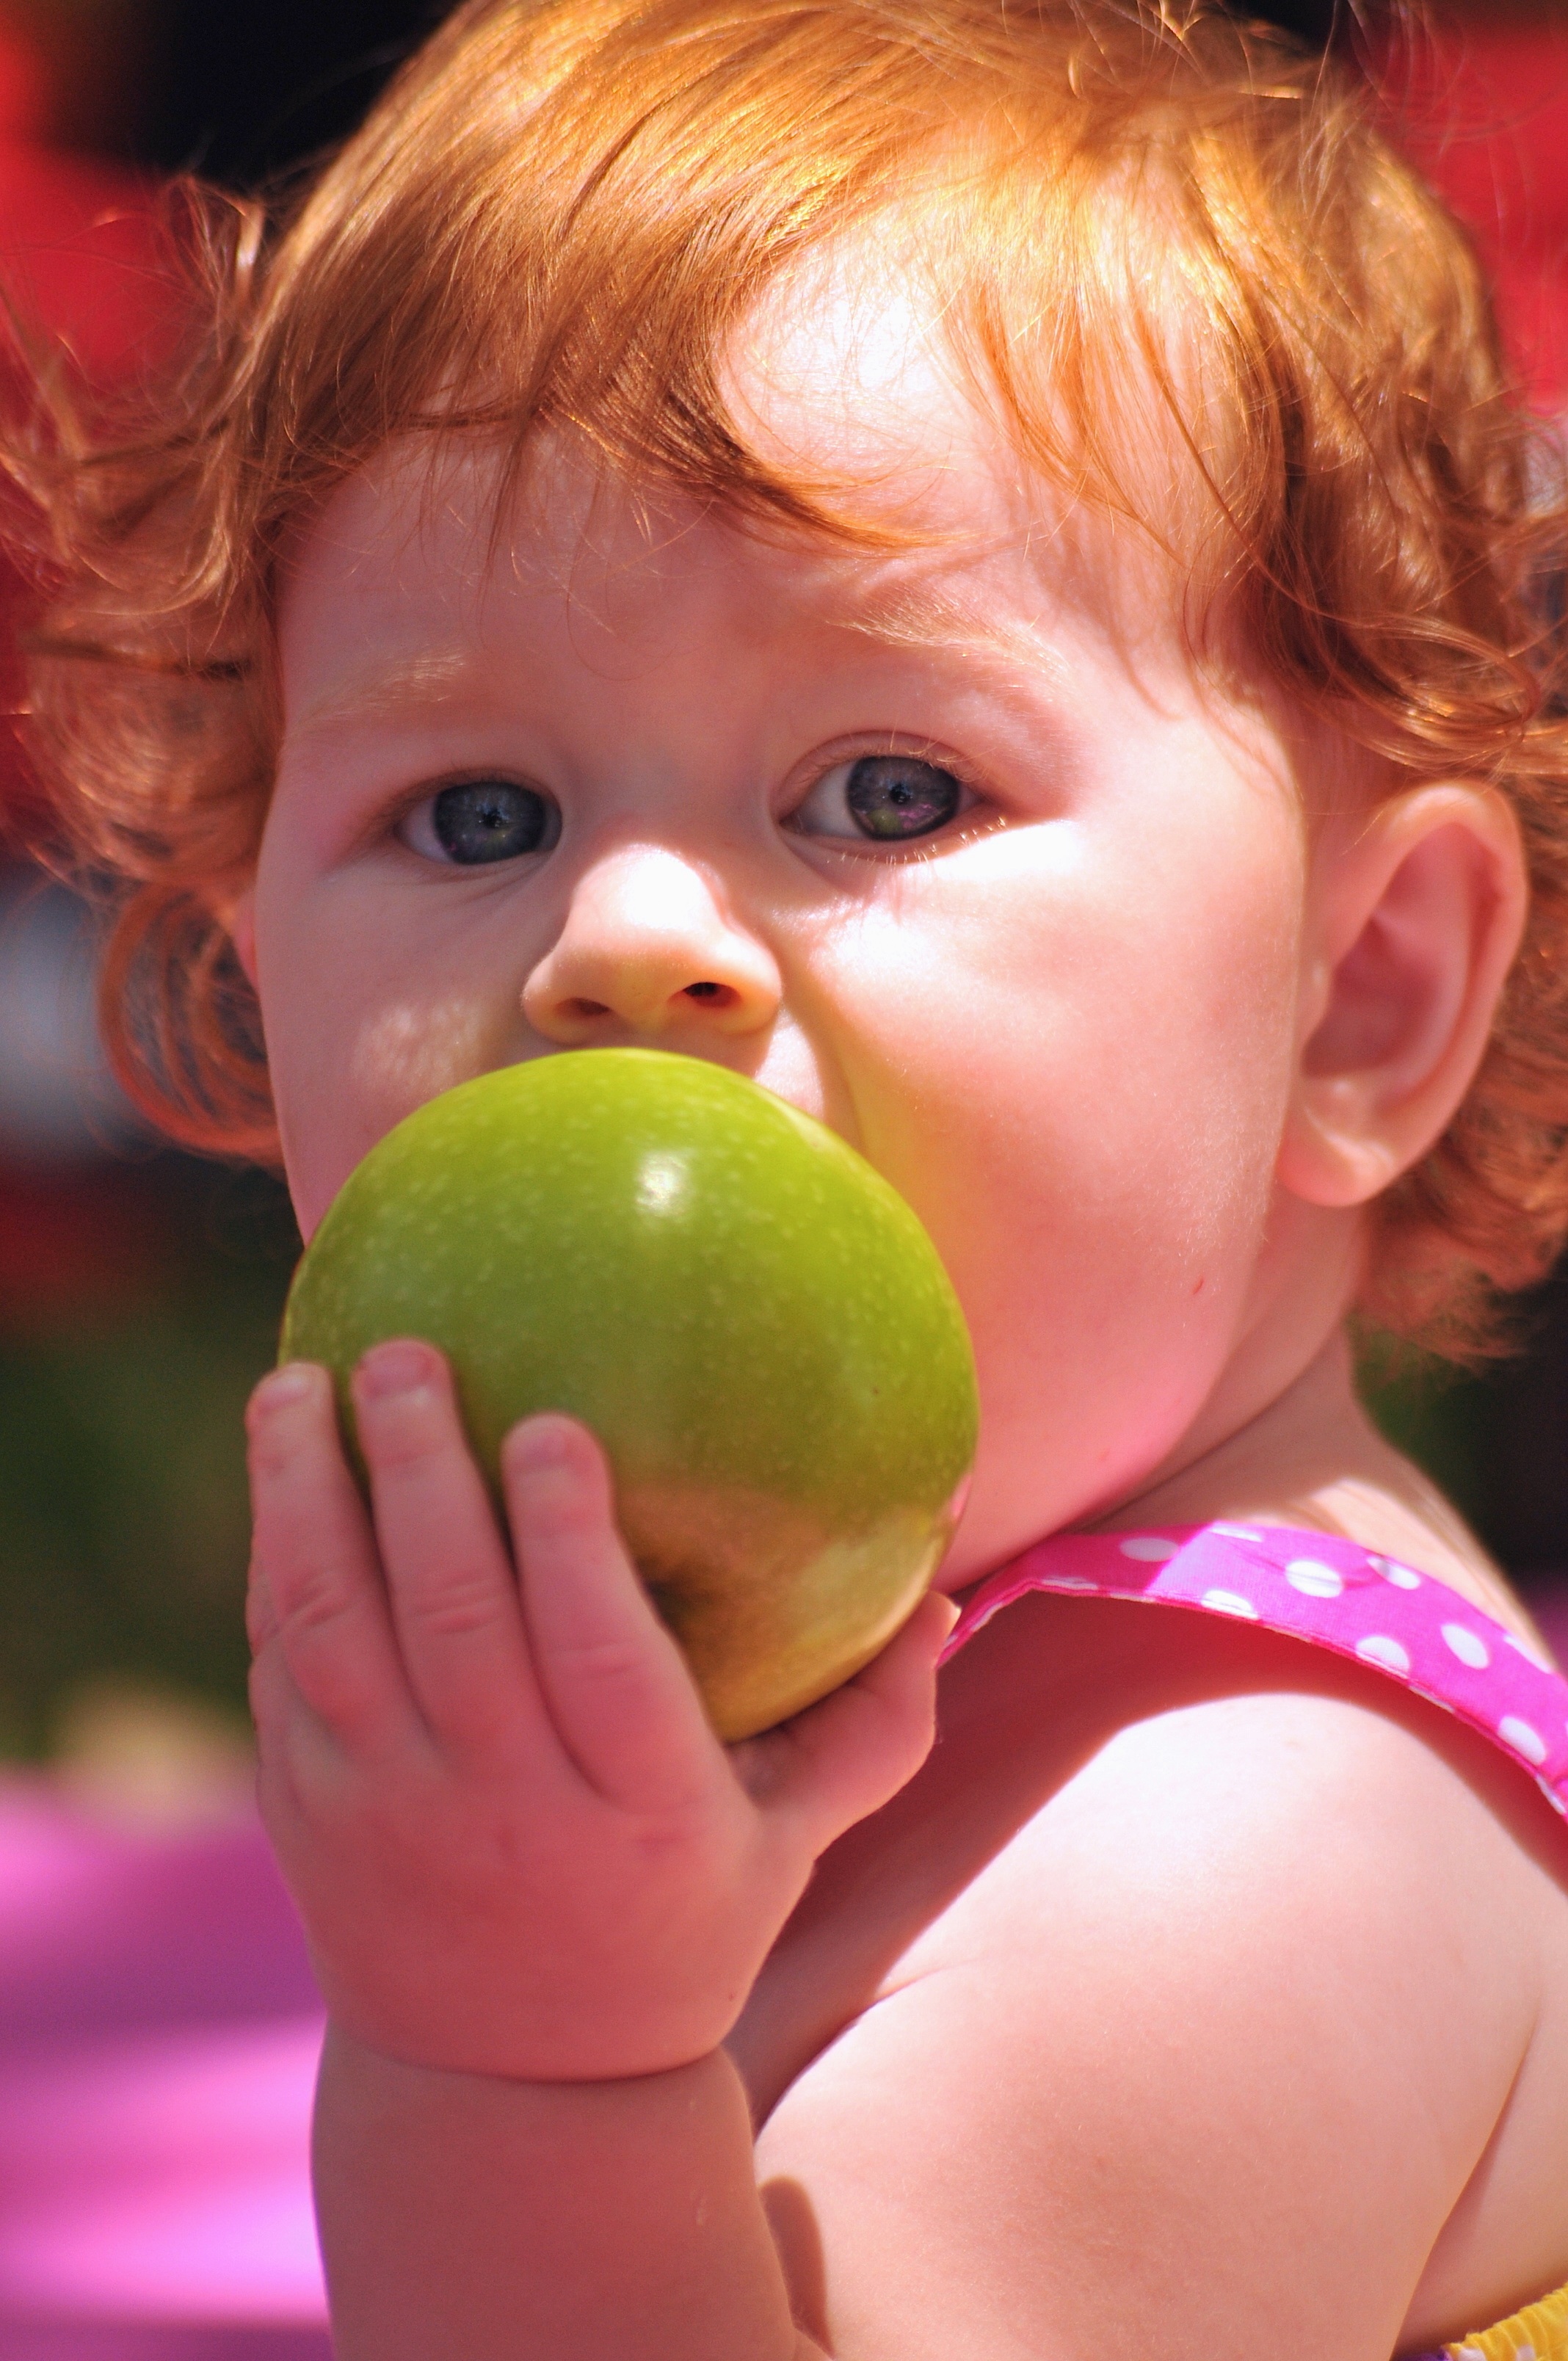
hand, apple, nature, person, girl, hair, fruit, summer, food, green, red, produce, color, fresh, child, pink, healthy, toy, baby, facial expression, hairstyle, smile, mouth, close up, human body, outdoors, face, eating, nose, children, fun, nutrition, infant, toddler, eye, head, skin, beauty, tongue, organ, sweetness, organic, flavor